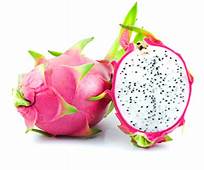
Label: Dragonfruit